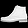
Label: Ankle boot